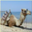
Label: camel